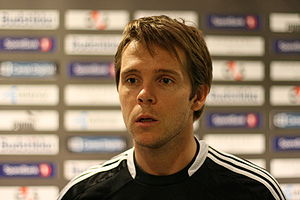
Árni Gautur Arason
Árni Gautur Arason er en islandsk tidligere fodboldspiller.